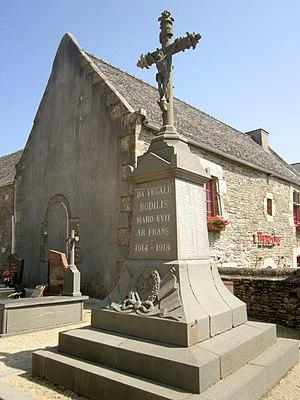
Le monument aux morts de Bodilis.
Les monuments aux morts de la guerre 1914-1918 peuvent être surmontés d'éléments symbolisant :
Bodilis [bodilis] est une commune française, située dans le pays de Léon qui correspond au nord du département du Finistère.